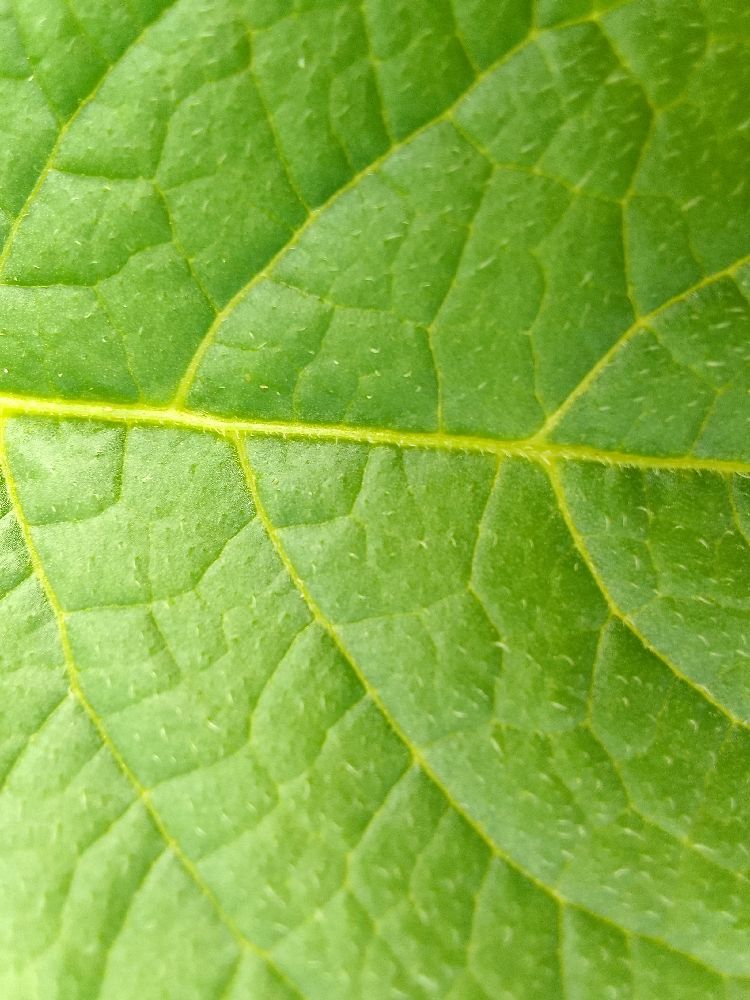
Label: Healthy